Jack Thomas Smith

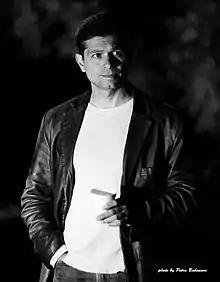
Smith on the set of "Infliction" in 2011

Jack Thomas Smith (born March 10, 1969) is an American producer, writer and director of feature films and documentary television series. His feature horror films include "Disorder" and "Infliction". Smith is a member of the Horror Writers Association.